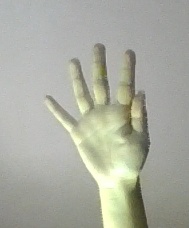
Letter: sheen